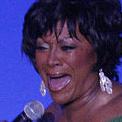
Age: 63